Peter Wheatley

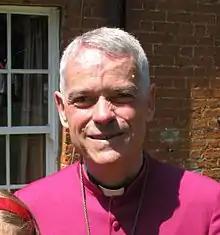
Wheatley in 2009

Peter Wheatley (born 7 September 1947) is a retired bishop in the Church of England. From 1995 to 1999, he was the Archdeacon of Hampstead. From 1999 to 2014, he was the Bishop of Edmonton, an area bishop in the Diocese of London.